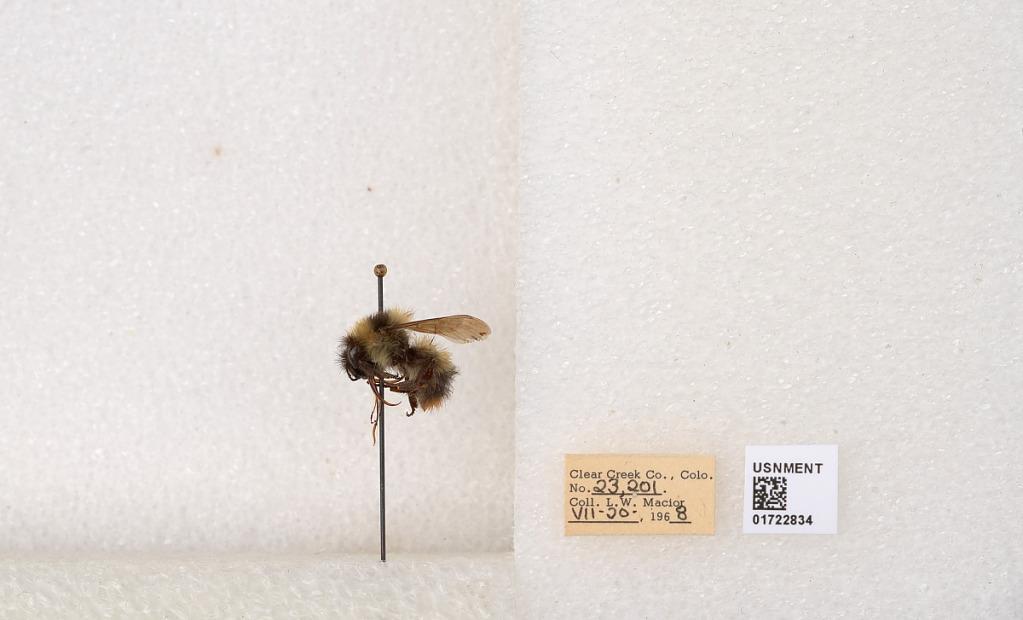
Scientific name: Bombus kirbyellus
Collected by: L. Macior
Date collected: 1968-7-20
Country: United States
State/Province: Colorado
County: Clear Creek
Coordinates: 39.6891, -105.644